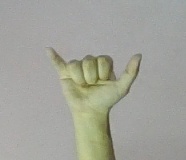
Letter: ya